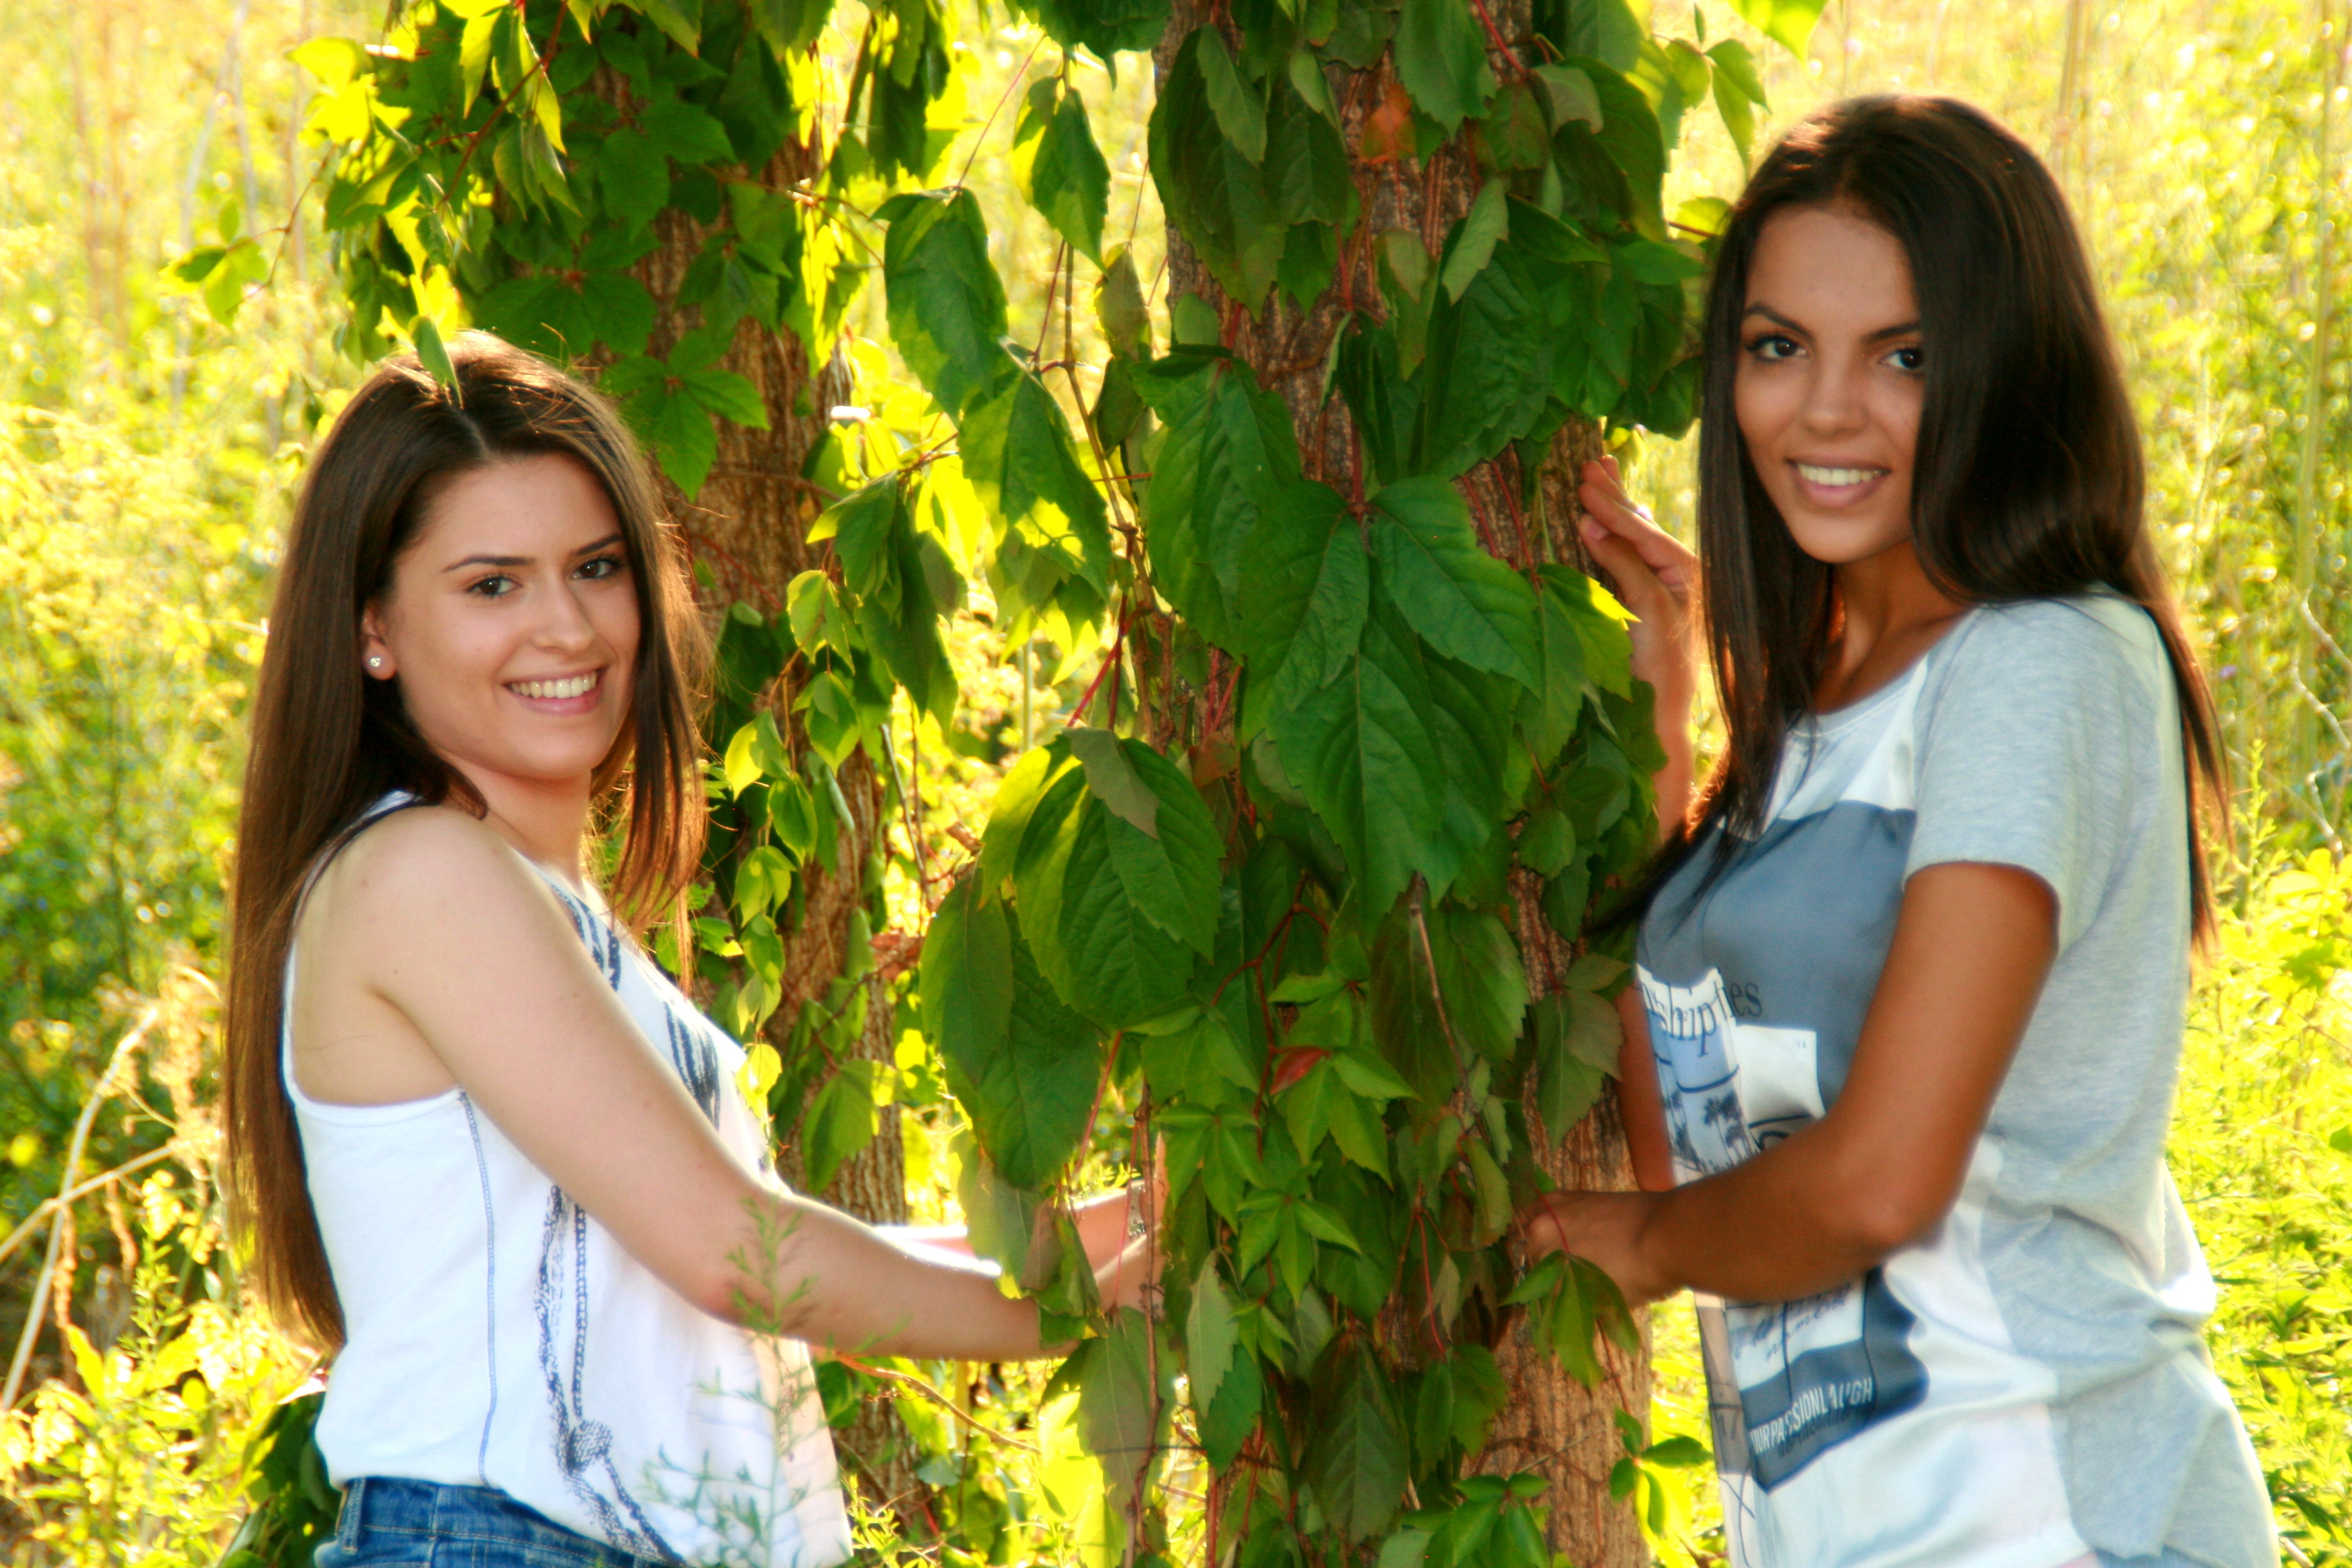
people, plant, flower, love, green, produce, autumn, friendship, smile, girls, beauty, abdomen, photo shoot, portrait photography